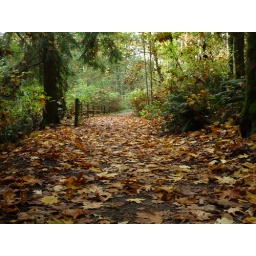
i went into the forest near my house in the fall and took this picture.